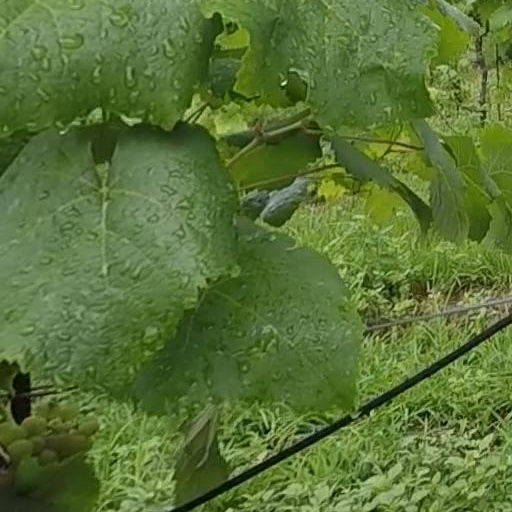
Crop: grape